Protectorate of missions

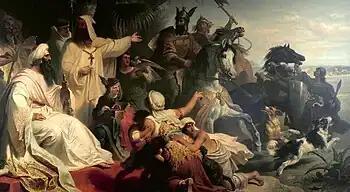
Harun al-Rashid at left receiving a delegation sent by Charlemagne to his court in Baghdad. 1864 painting by Julius Köckert.

Both Einhard and Notker the Stammerer refer to envoys traveling between the courts of Charlemagne, king of the Franks, and Harun al-Rashid. They mention the exchange of gifts and friendly discussions about Christian access to holy sites. This exchange of embassies was due to the fact that they both were interested in subduing the Umayyad emirs of Córdoba. Charlemagne and his successors made use of any concessions to establish pious and charitable foundations there, to protect the Christian inhabitants and pilgrims, and to ensure the availability of Christian worship.